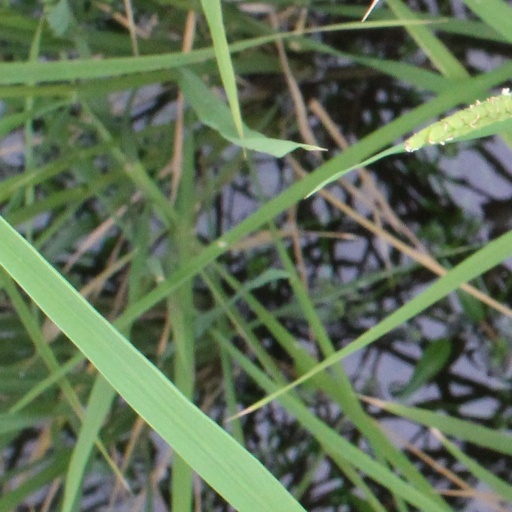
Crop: rice